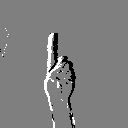
ASL letter: d